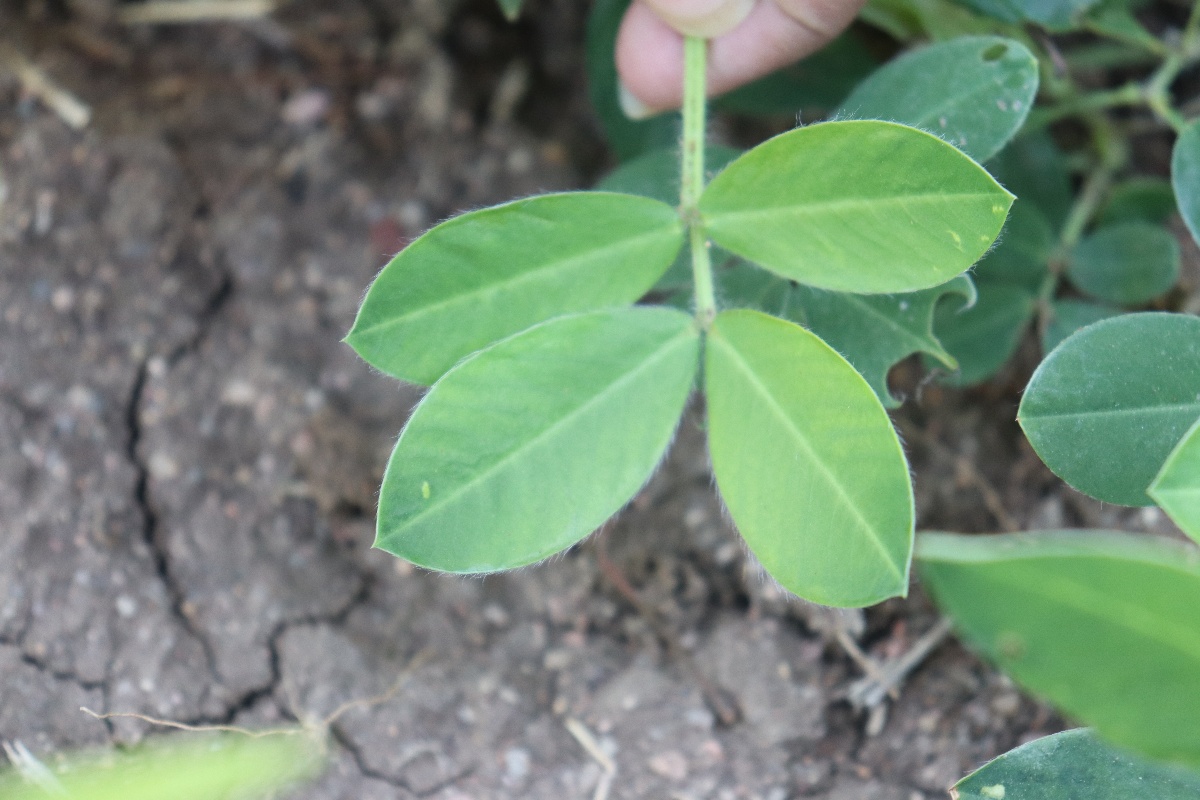
Label: early_leaf_spot